Globen Galan

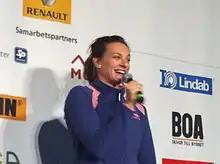
Yelena Isinbayeva after her world record 2012

Over the course of its history, numerous world records have been set at the GE Galan.